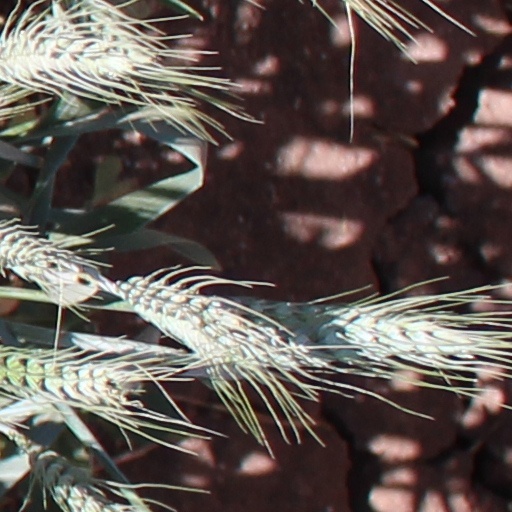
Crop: wheat